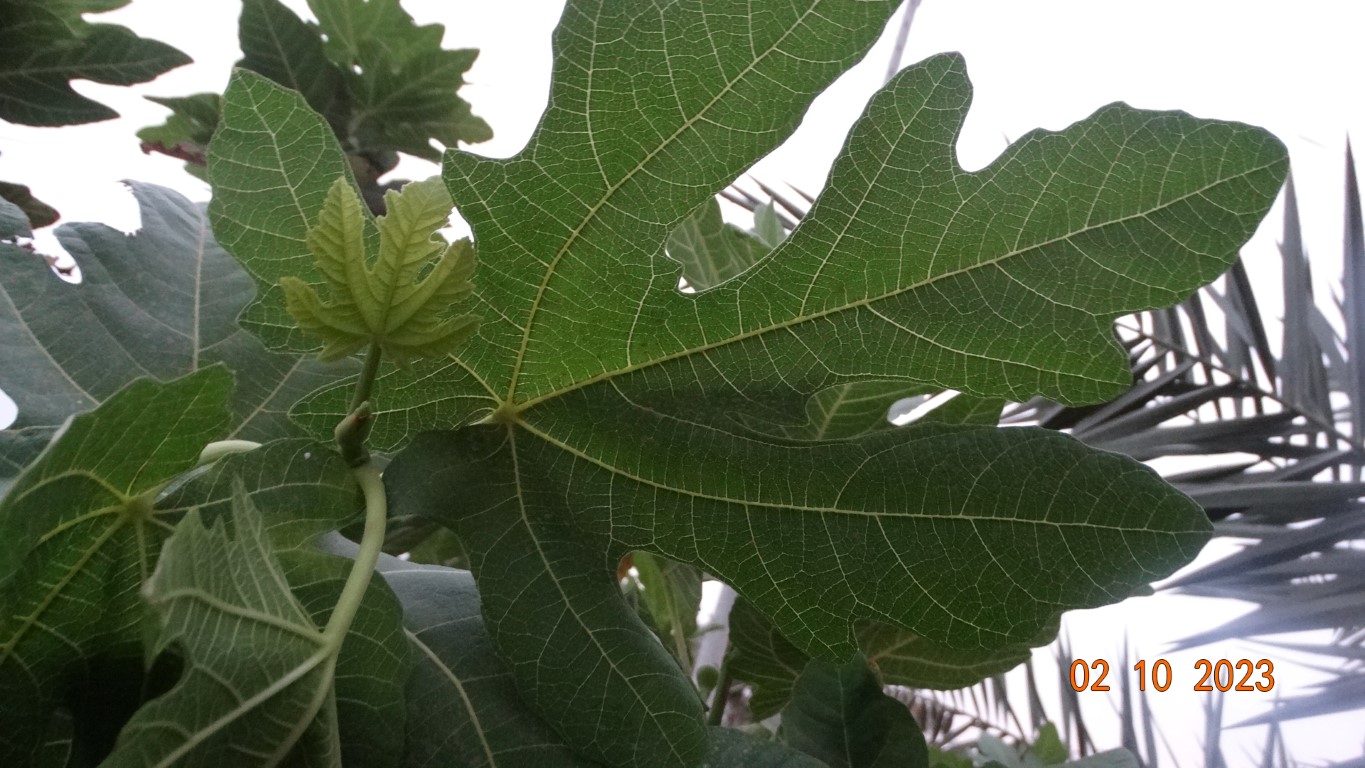
Label: healthy